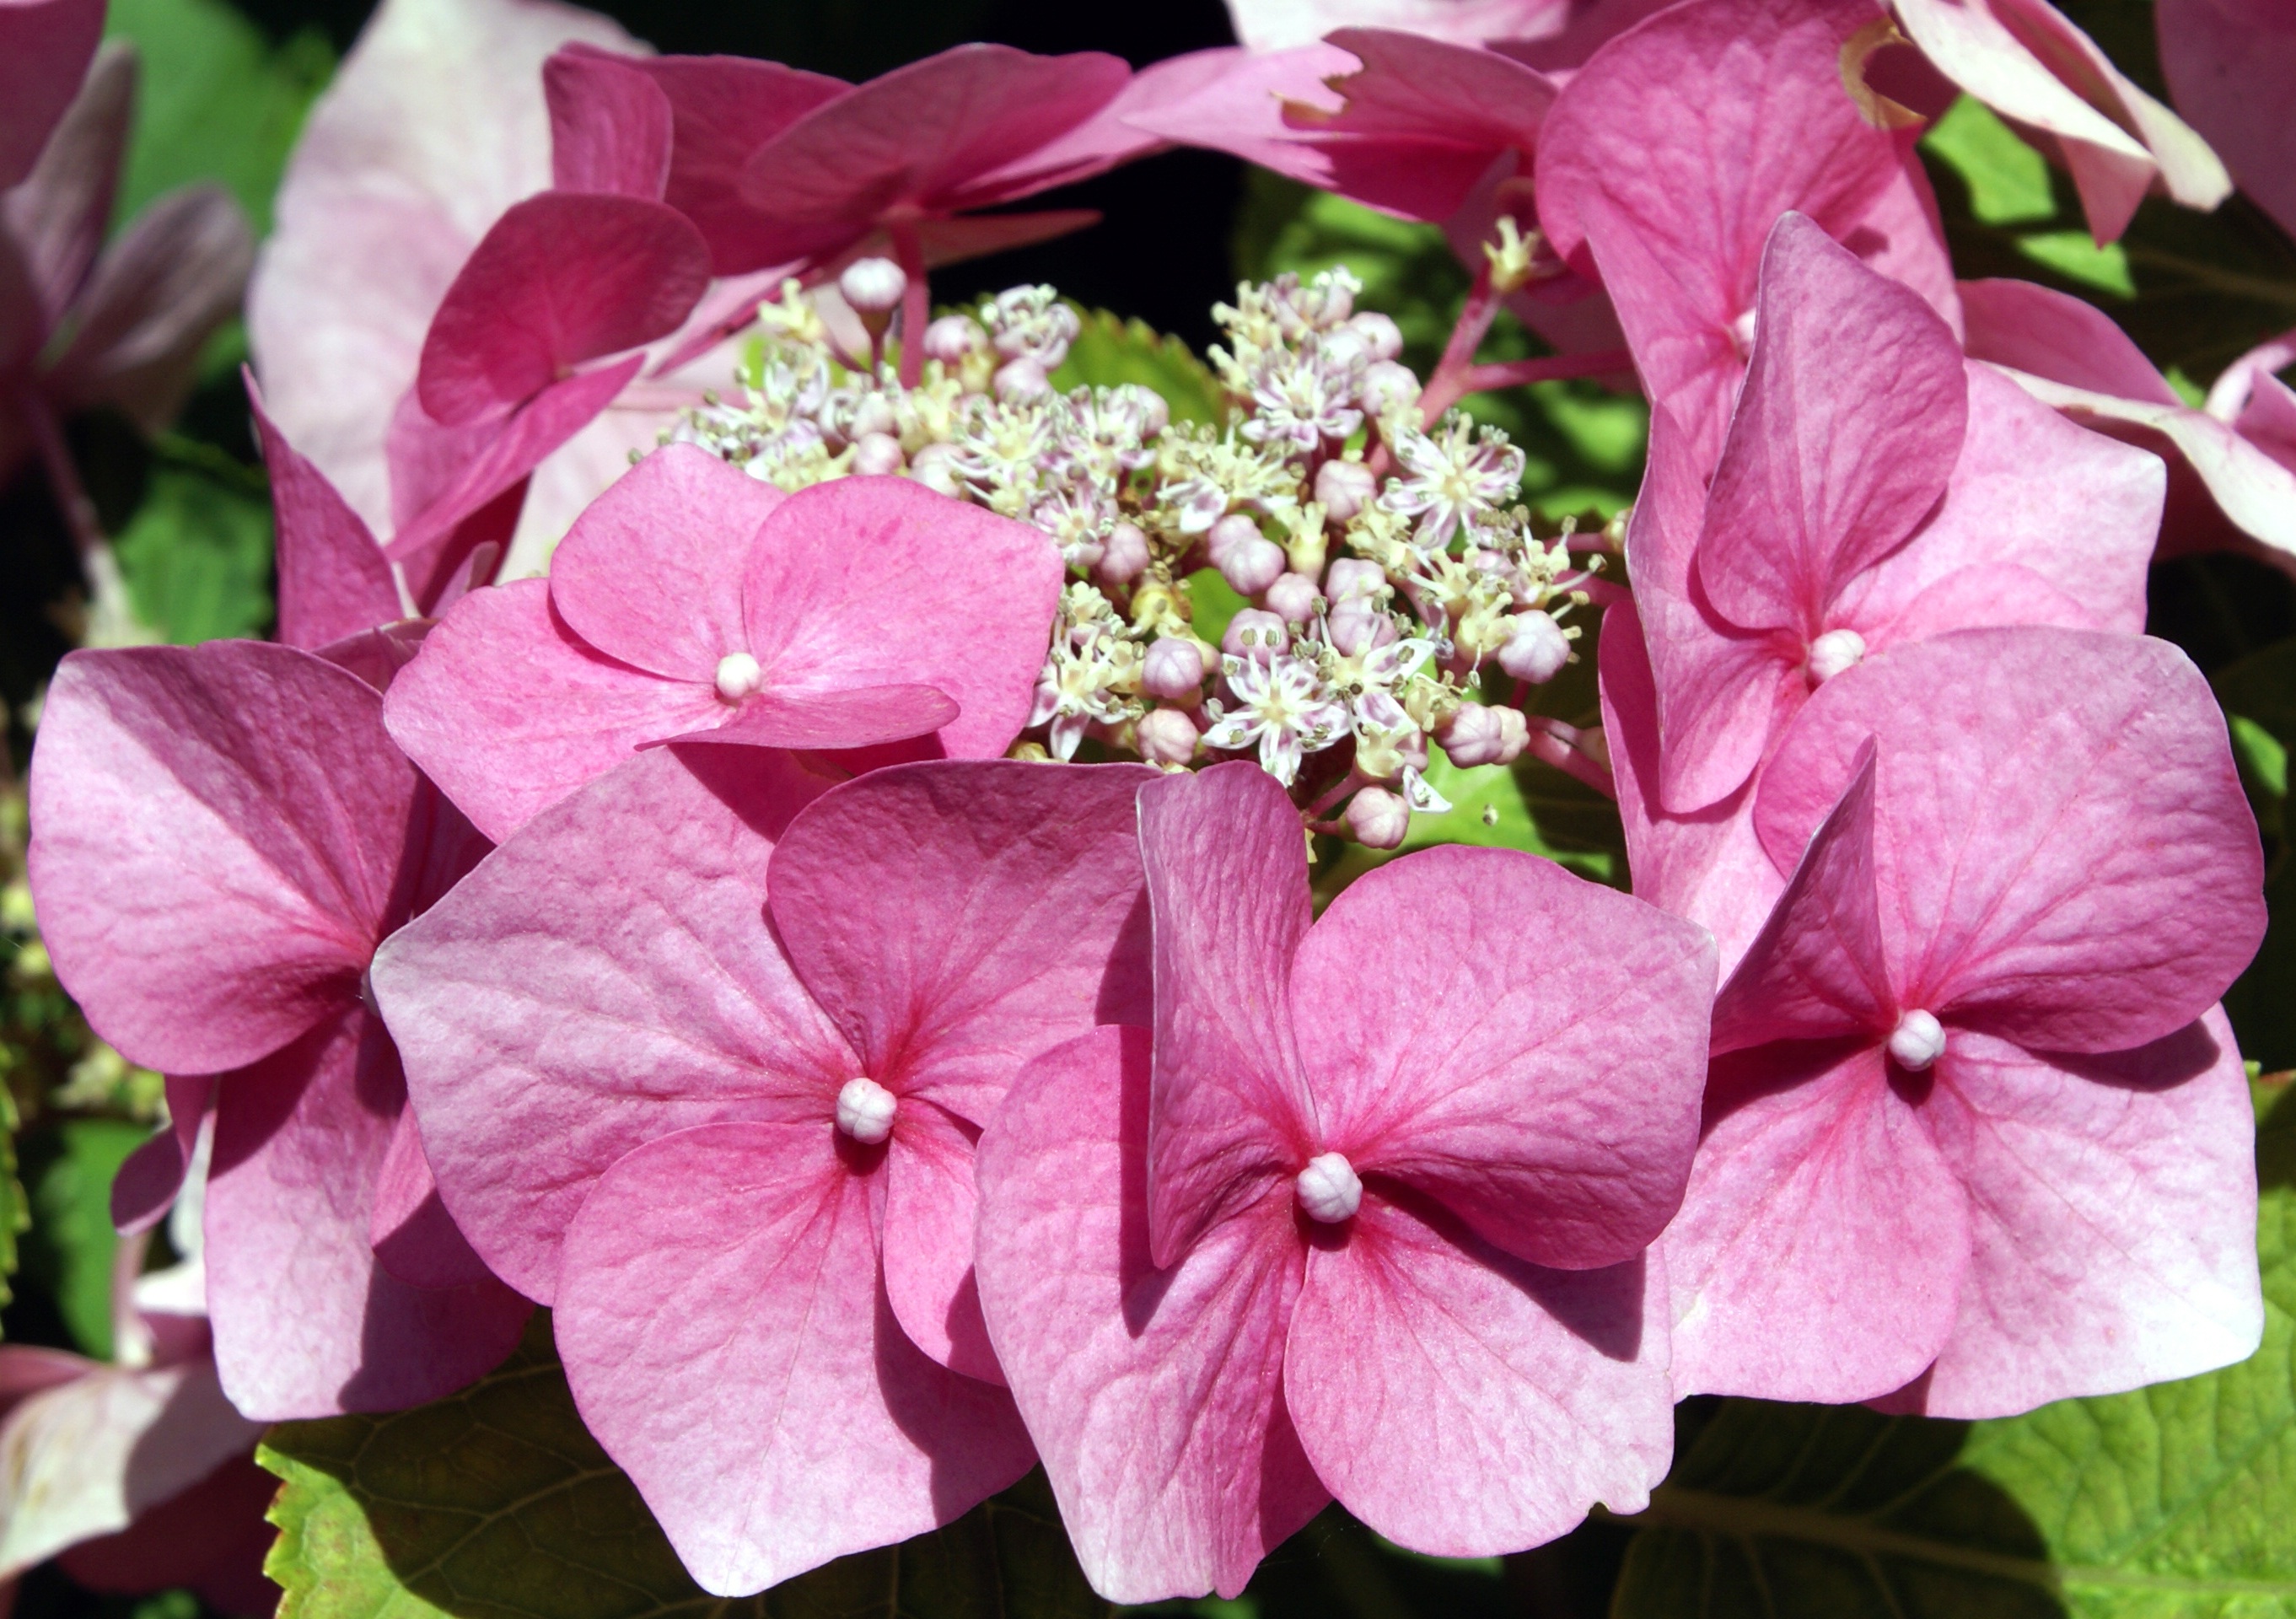
plant, flower, petal, summer, bush, garden, pink, hydrangea, hortensia, flowering plant, hydrangeaceae, cornales, annual plant, hydrangea serrata